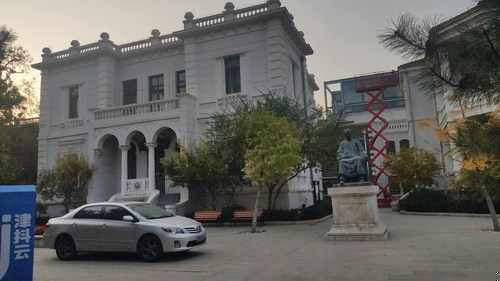
地标名称：天津梁启超纪念馆
所在城市：天津市·河北区